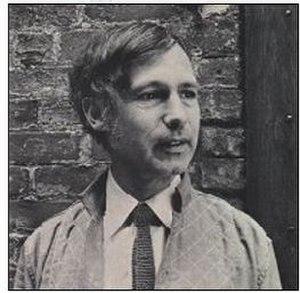
Wolfgang Joachim Zuckermann est un facteur de clavecins et un écrivain allemand.